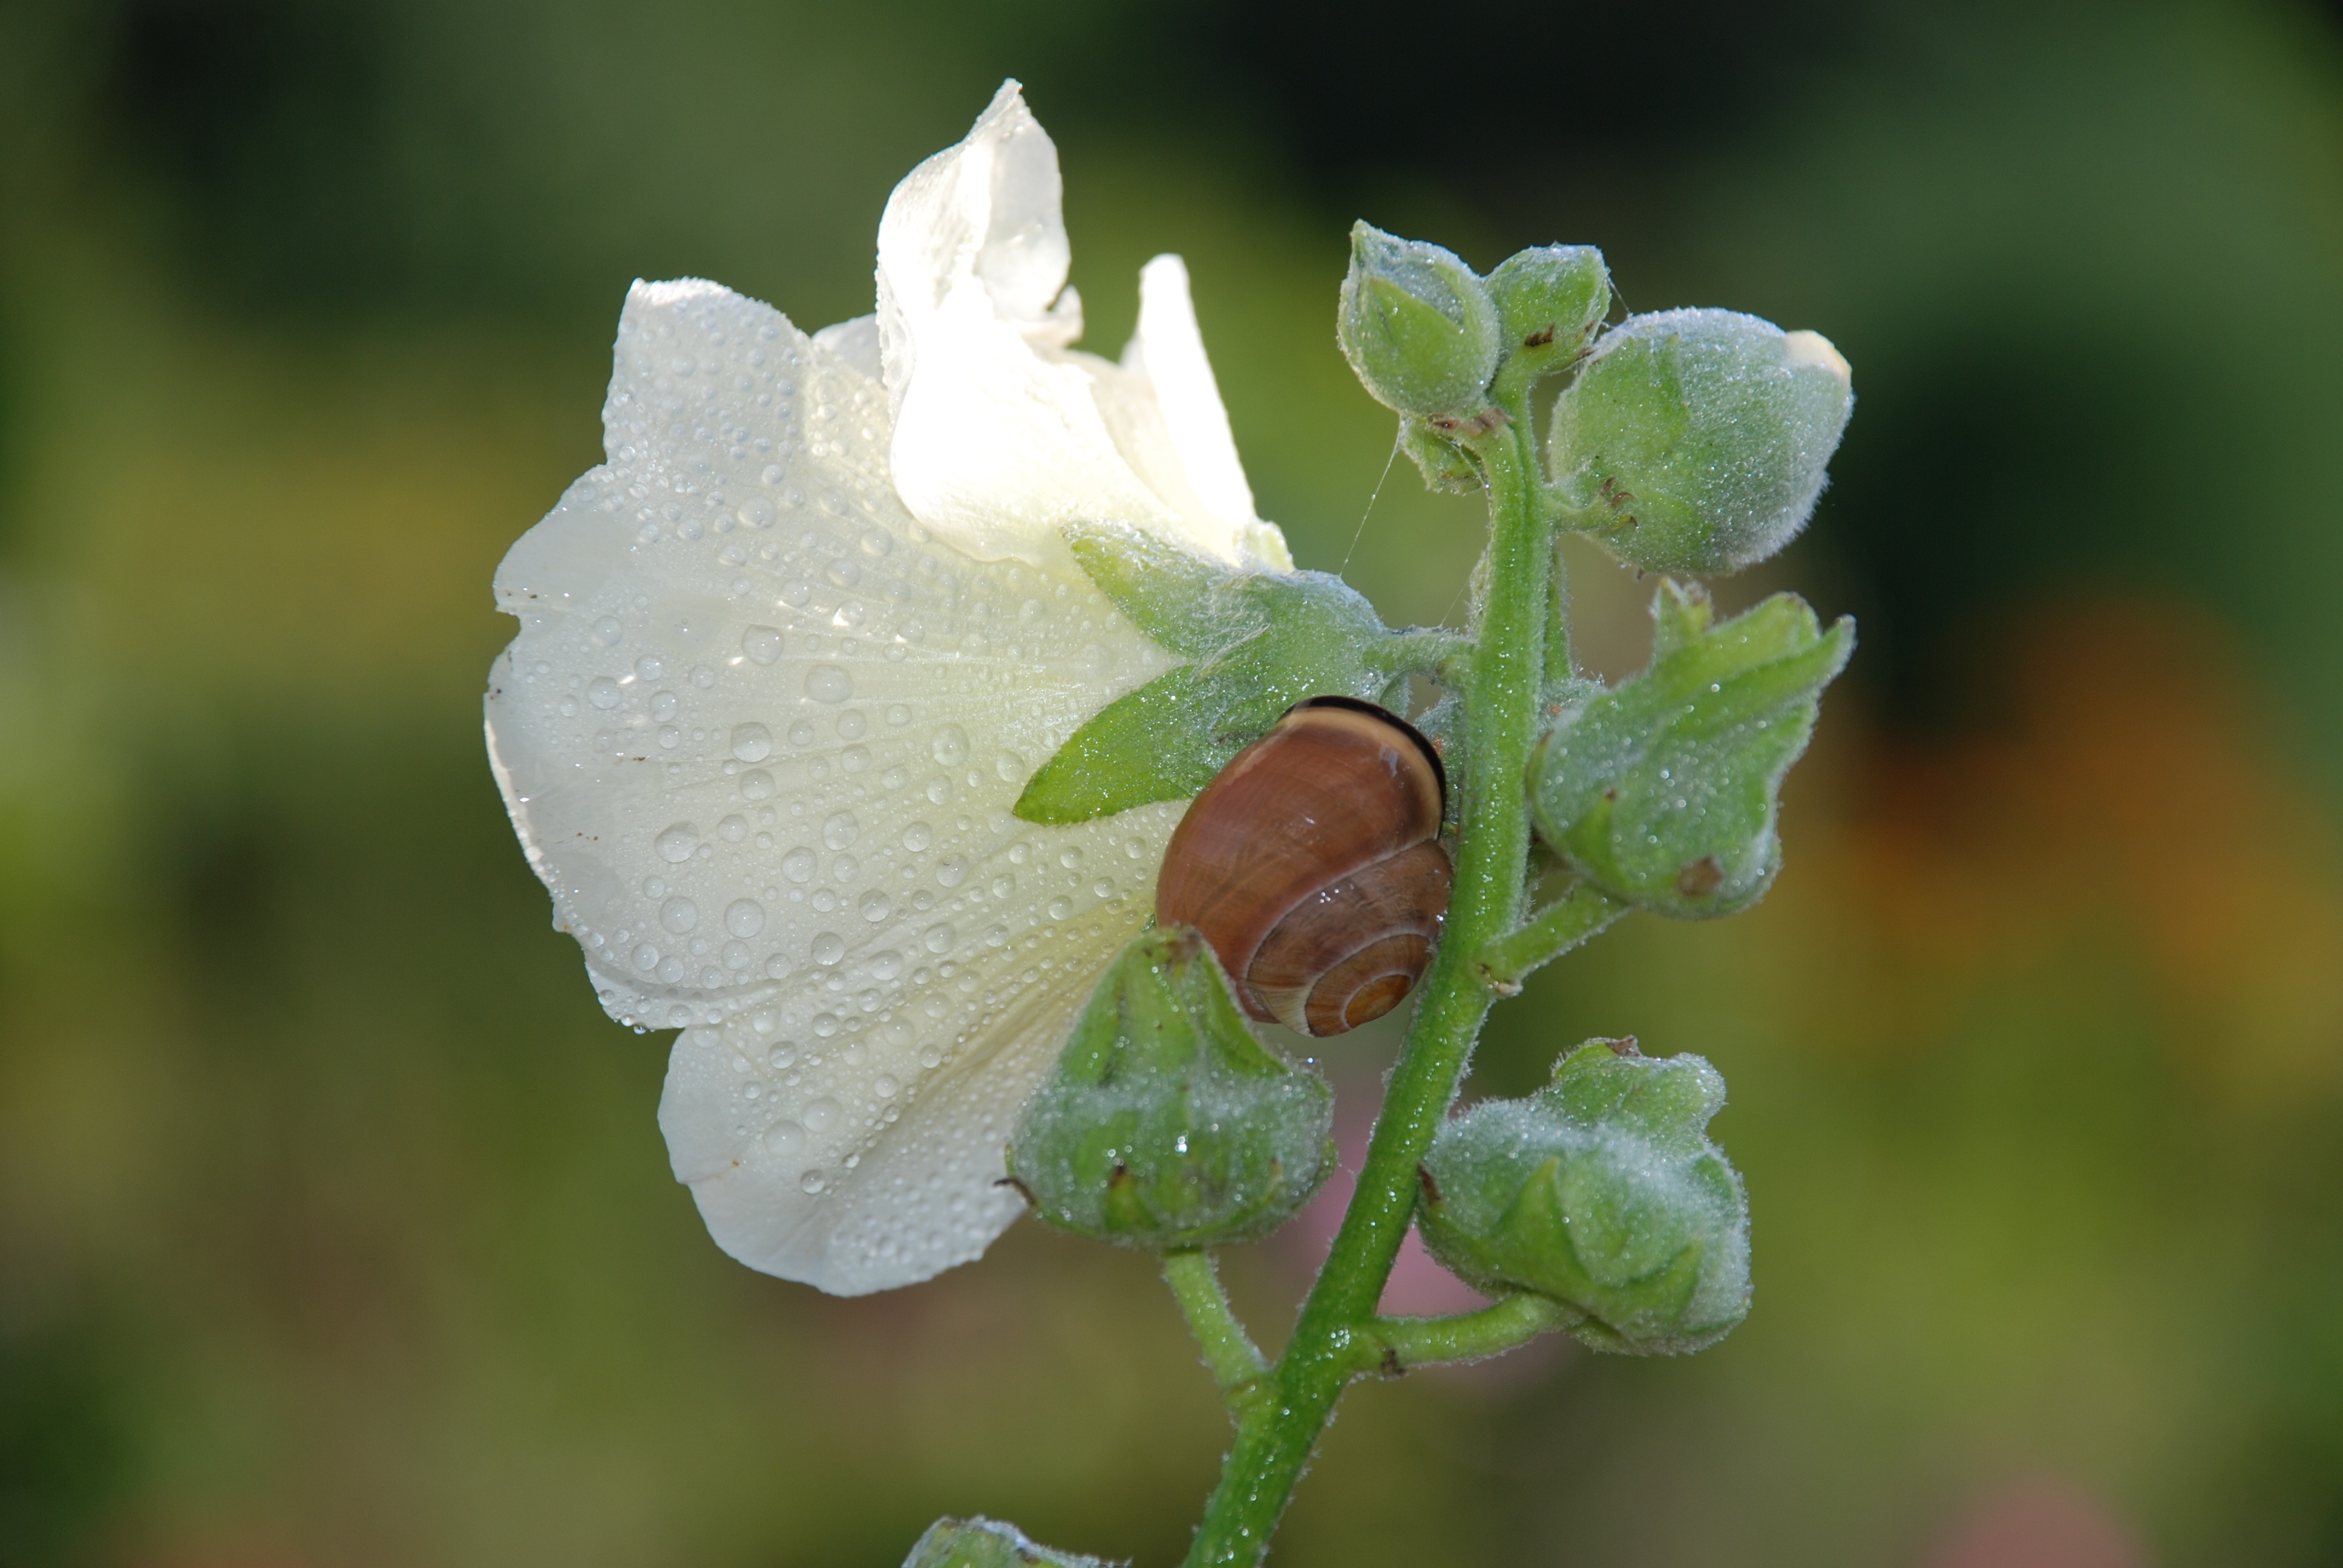
water, nature, blossom, drop, plant, photography, leaf, flower, purple, petal, bloom, animal, bouquet, rose, green, produce, insect, macro, botany, yellow, flora, wildflower, close up, sunny, beautiful, detail, bud, macro photography, flowering plant, plant stem, land plant